Obscurantism

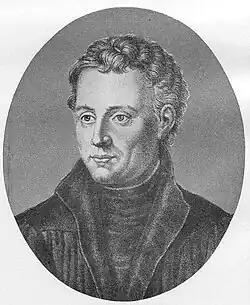
The humanist scholar Johannes Reuchlin (1455–1522) actively opposed religious obscurantism.

In philosophy, obscurantism or obscurationism is the anti-intellectual practice of deliberately presenting information in an abstruse and imprecise manner that limits further inquiry and understanding of a subject. "Obscurantism" has been defined as opposition to the dissemination of knowledge and as writing characterized by deliberate vagueness.